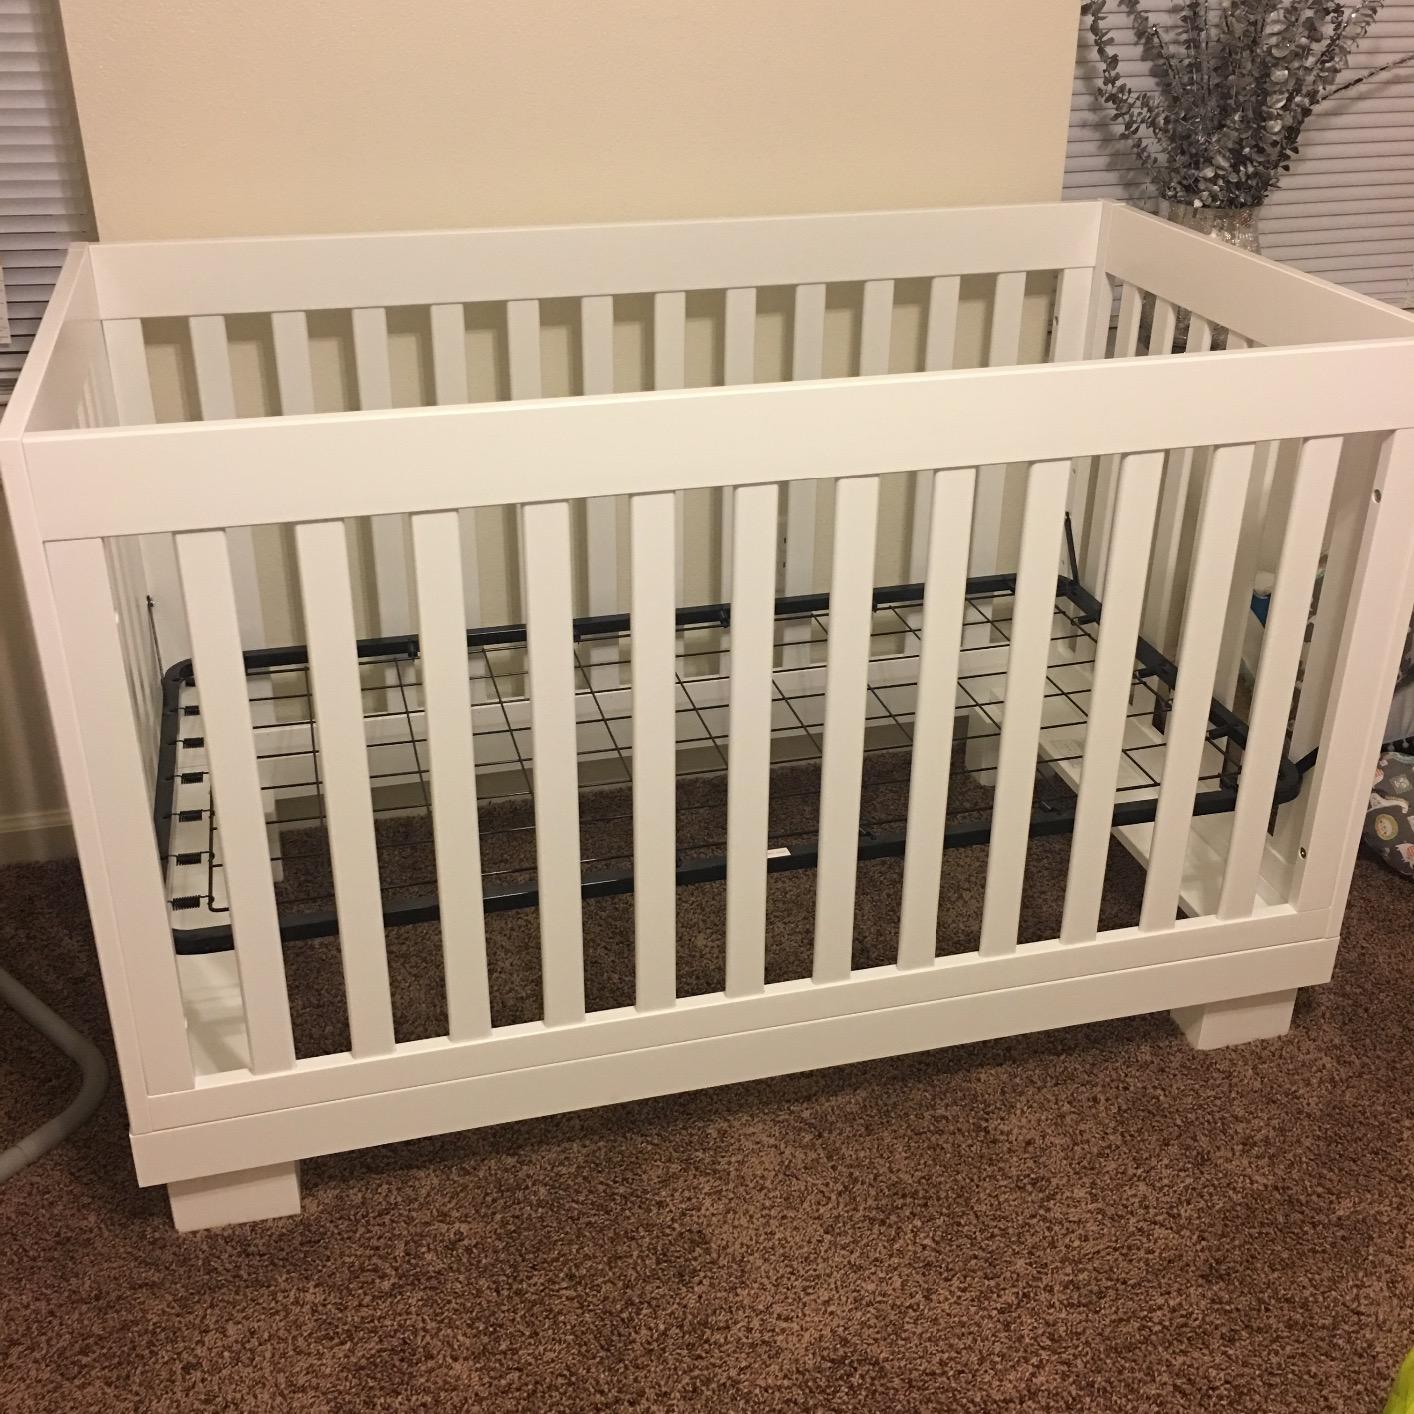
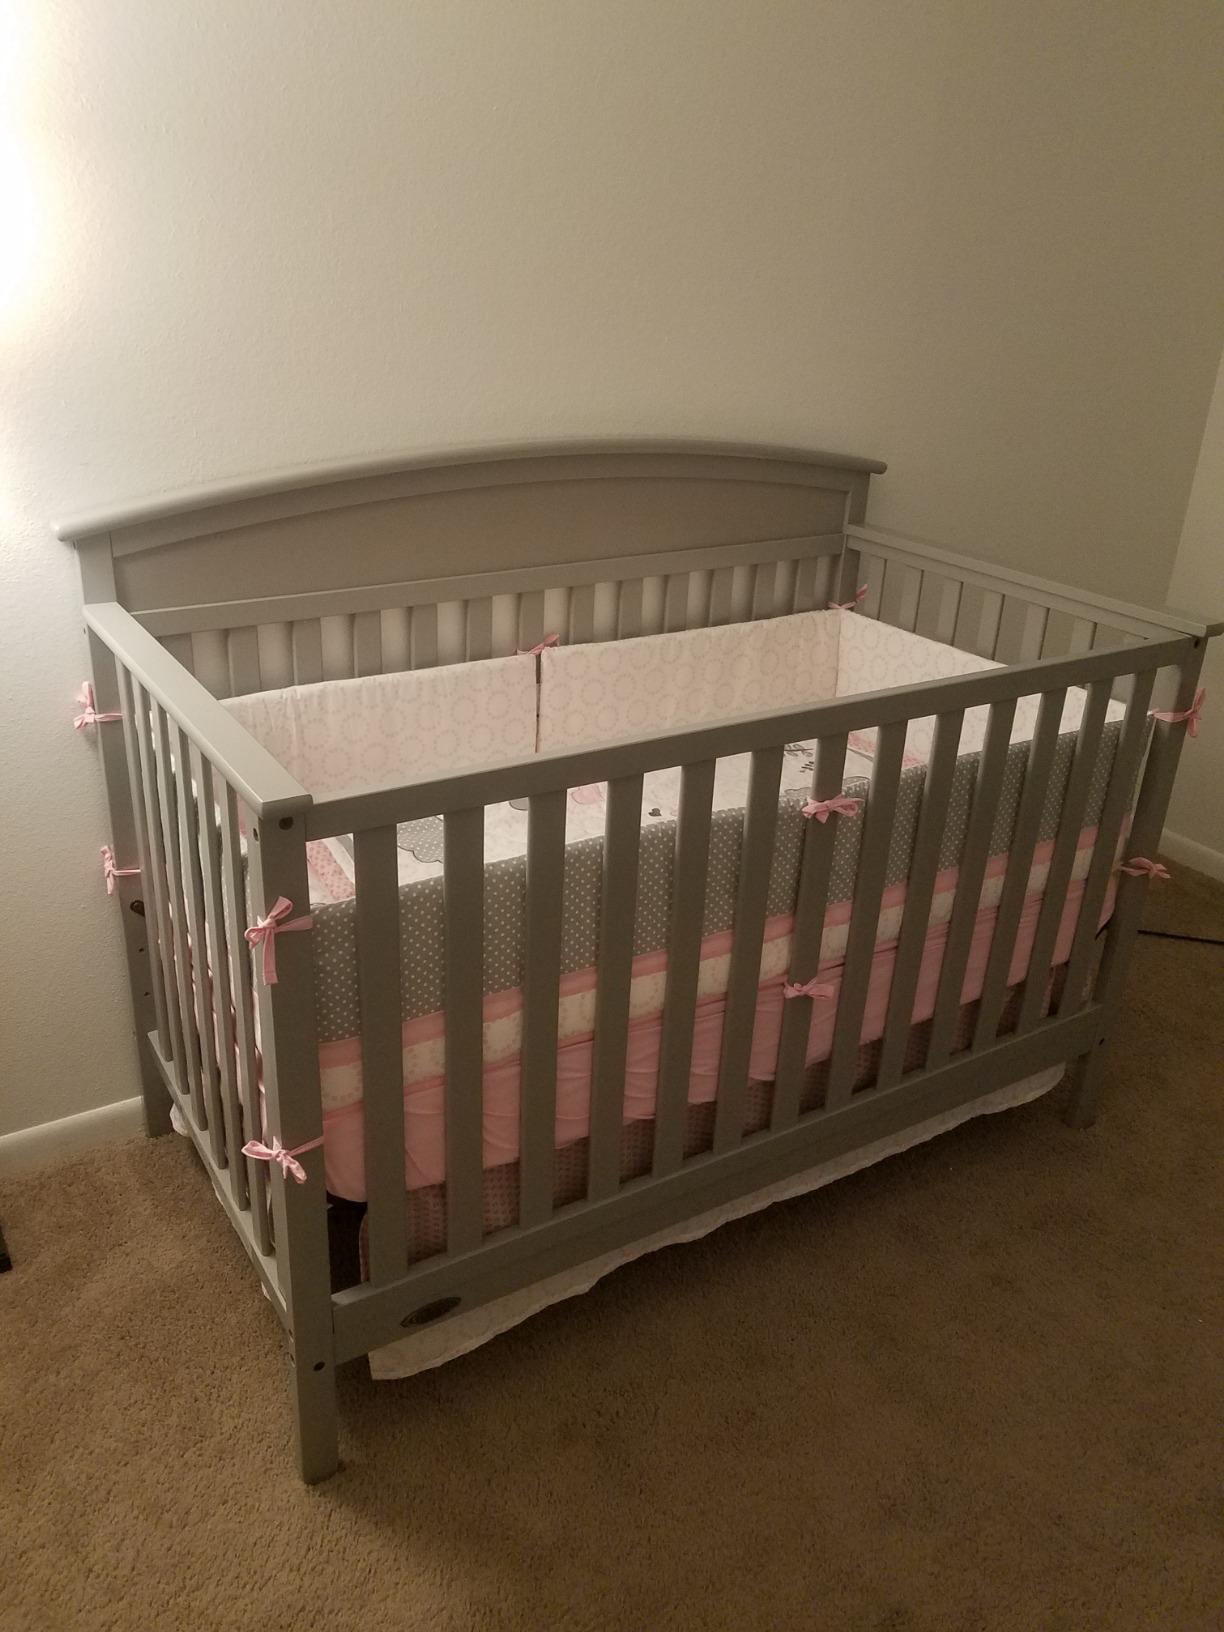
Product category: products_crib
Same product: no